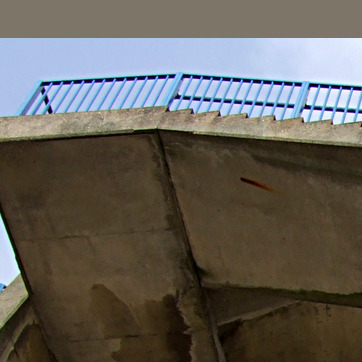
Material: stone